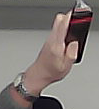
Product: toblerone_black